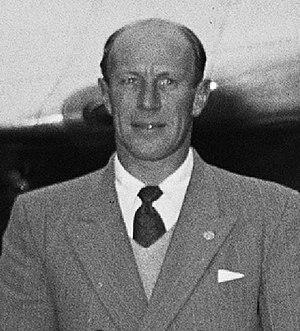
Raymond Lambert est un alpiniste suisse né à Plainpalais le 18 octobre 1914 et mort le 24 février 1997 à Genève.